Catacombs of the Bear Cult

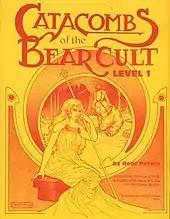

Catacombs of the Bear Cult is a 1981 role-playing game adventure for "Tunnels & Trolls" published by Flying Buffalo.